Handel's lost Hamburg operas

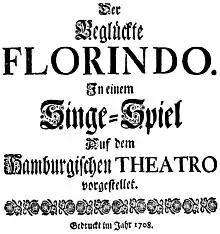
Title page of the libretto

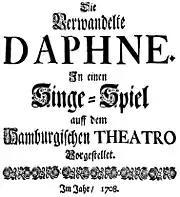
Title page of the libretto

Following its closure at the start of the 1705 Lenten season, the Gänsemarkt did not reopen until August, by which time Keiser had returned from Weißenfels to produce his opera "Octavia". From this point, Handel's regular connection with the theatre appears to have diminished. Although he remained in Hamburg for a further year, his main source of income was from private lessons, as he saved for his long-desired visit to Italy. He nevertheless accepted a commission from the Gänsemarkt to compose a setting for a large-scale opera based on the Greek myth of Apollo and Daphne. With its rambling plot and an assortment of dances and other set pieces—almost 100 musical numbers in all—the work was eventually divided into two separate operas, for performance on successive nights. The two sections were given the formal names (The delighted Florindo) and ("Daphne metamorphosed"), but are generally known as "Florindo" and "Daphne". It is not known when Handel wrote the music. He may have completed it in 1705–06 while still in Hamburg, or it may have been composed in Italy after arriving there in the latter part of 1706.